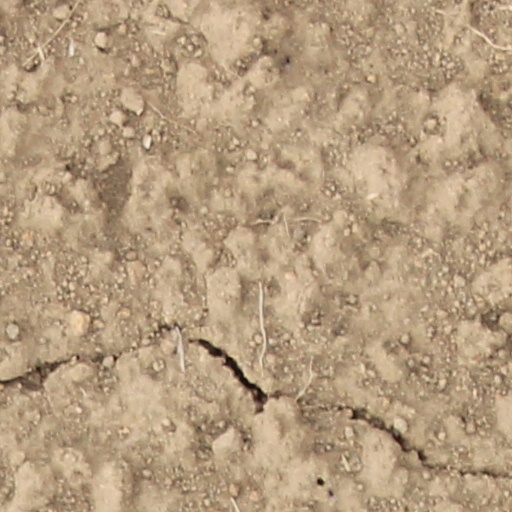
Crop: wheat